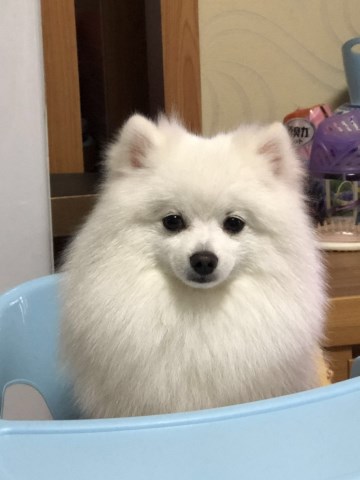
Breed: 1936-n000005-Pomeranian